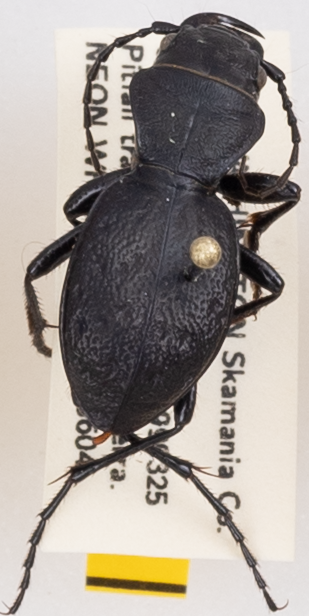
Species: Omus dejeanii
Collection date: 2019-06-04
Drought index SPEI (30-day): -1.01
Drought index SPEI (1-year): -2.09
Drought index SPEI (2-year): -2.09